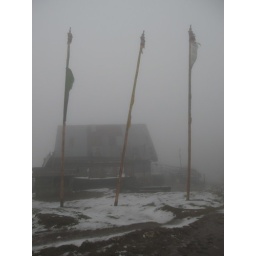
A thin layer of snow covers the ground of Sandakphu, Darjeeling. Prayer flags in the foreground and our guest house in the background.